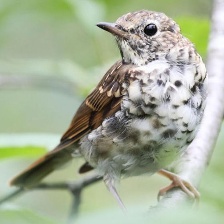
Species: WOOD THRUSH
Scientific name: HYLOCICHLA MUSTELINA